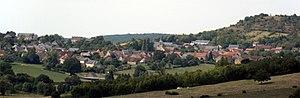
Le village en contrebas du Montgué
Asnan est une commune française située dans le département de la Nièvre, en région Bourgogne-Franche-Comté.